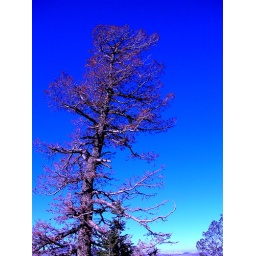
tree in a fallish blue two